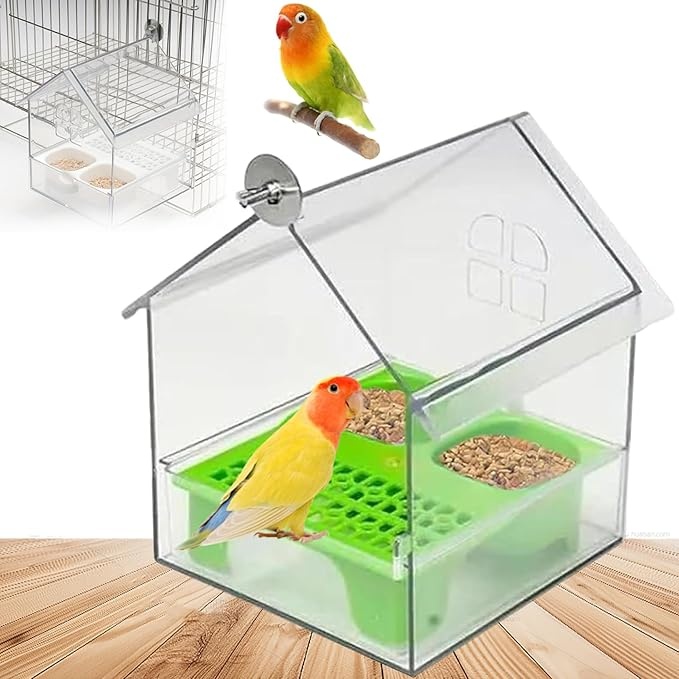
2026 New Pull-Out External Parrot Feeder, Bird Bath for Cage, 7*6*5.5in Bird Feeder House, Transparent Parakeet Cage Accessories, Easy To Fill, Clean, Long-Lasting, for Finch and Hummingbird (Green)
About This PULL-OUT DESIGN FOR EASY FEEDING – The Pull-Out Parrot Feeder offers quick access for feeding and cleaning. Simply pull it out to refill or clean, preventing spills and keeping your bird’s cage neat and hassle-free IDEAL FOR FINCHES, HUMMINGBIRDS, AND SMALL BIRDS – Designed with the right depth and size, this feeder is perfect for providing food or water to finches, hummingbirds, and other small birds, creating a welcoming outdoor environment for your favorite visitors MULTI-USE WITH TWO FOOD SLOTS – With two food slots, this feeder holds both food and water, providing a spacious design that suits various bird species, ensuring your pet stays nourished and hydrated with ease EASY TO FILL, CLEAN, AND MAINTAIN – The feeder is designed for quick refills and effortless cleaning, making it a low-maintenance solution for pet lovers and bird watchers who want to keep their backyard guests happy and healthy DURABLE AND WEATHER-RESISTANT CONSTRUCTION – Made with strong, transparent material, this bird bath and feeder withstands outdoor conditions, ensuring long-lasting use whether it’s placed on a patio, fence, balcony, or garden space‘’ Overview Material : Acrylonitrile Butadiene Styrene Target Species : Cockatiel Brand : ACMEDICA Special Feature : Long Lasting Color : Green
Brand: Leafy Corner
Category: Animals & Pet Supplies > Pet Supplies > Bird Supplies > Bird Cage Accessories > Bird Cage Food & Water Dishes > Combined Bird Cage Food & Water Dishes